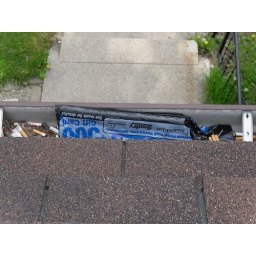
Perched conveniently in our gutter on the second floor of our house, the newspaper is only slightly out of reach.